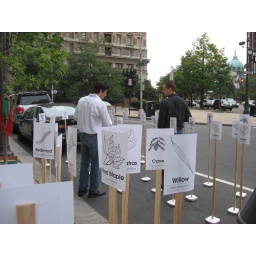
Each tree is a street name in the City of Philadelphia.